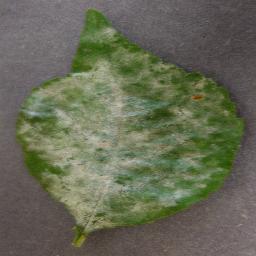
Label: Cherry___Powdery_mildew